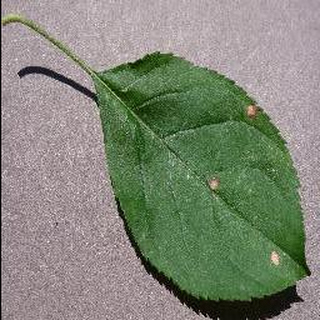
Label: apple_black_rot